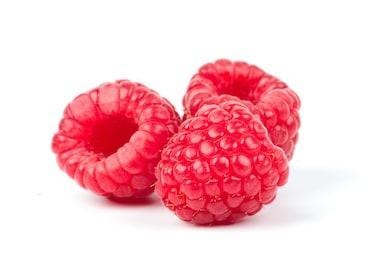
Label: raspberry